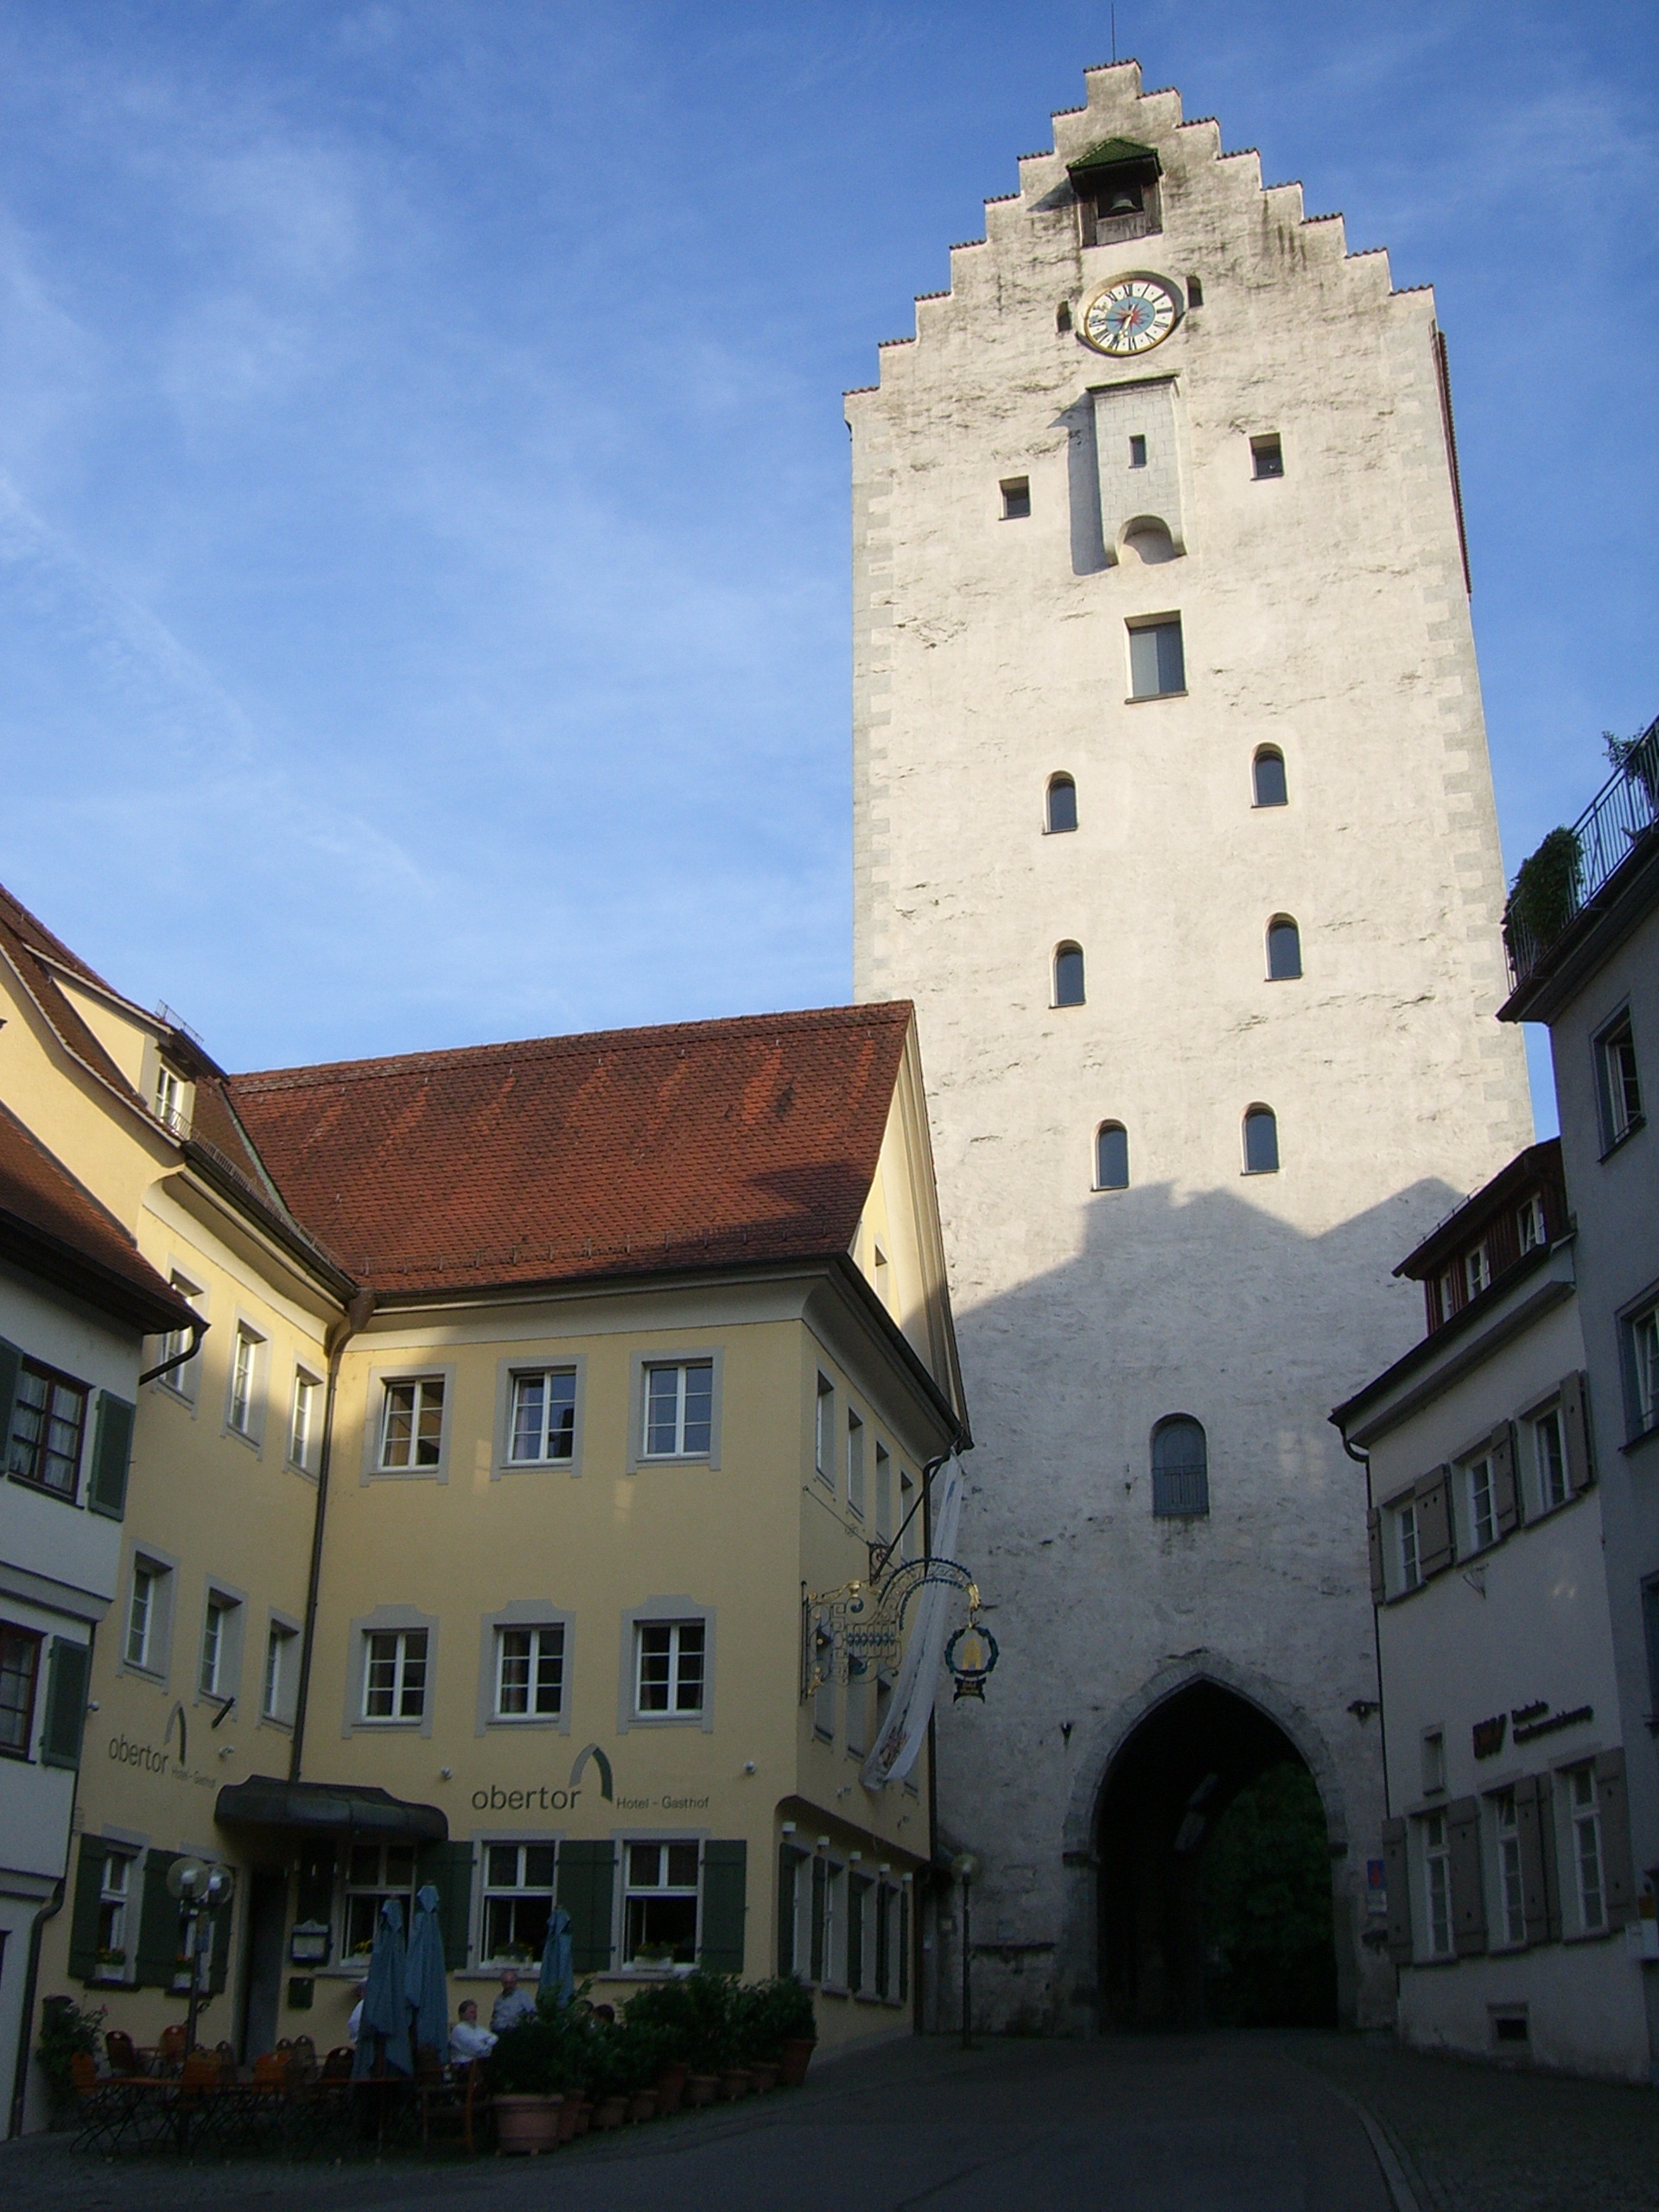
town, building, chateau, downtown, village, tower, castle, facade, church, place of worship, germany, estate, ravensburg, upper gate